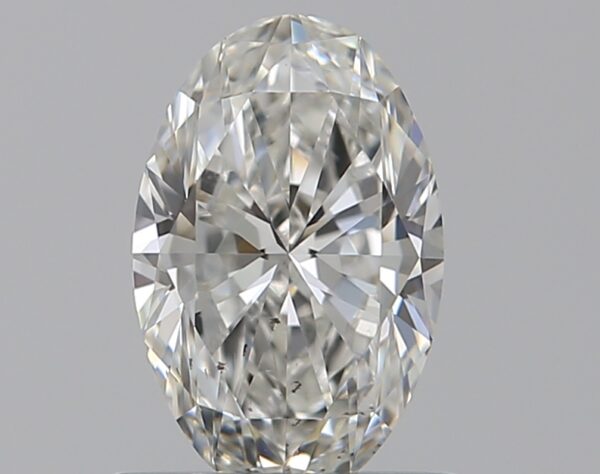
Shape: oval
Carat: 0.7
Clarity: SI1
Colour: G
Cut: EX
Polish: EX
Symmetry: VG
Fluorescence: N
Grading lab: GIA
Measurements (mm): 7.31 x 4.74 x 2.97